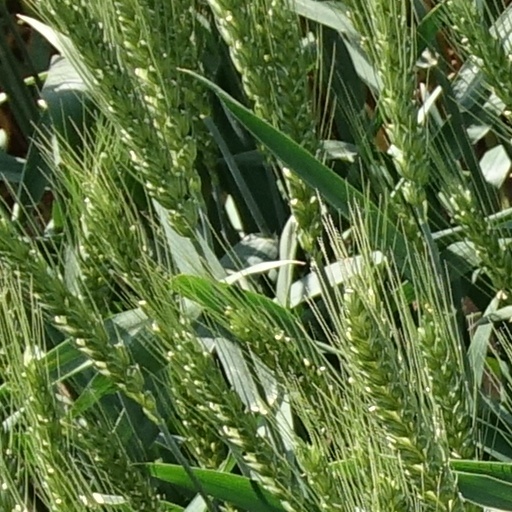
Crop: wheat